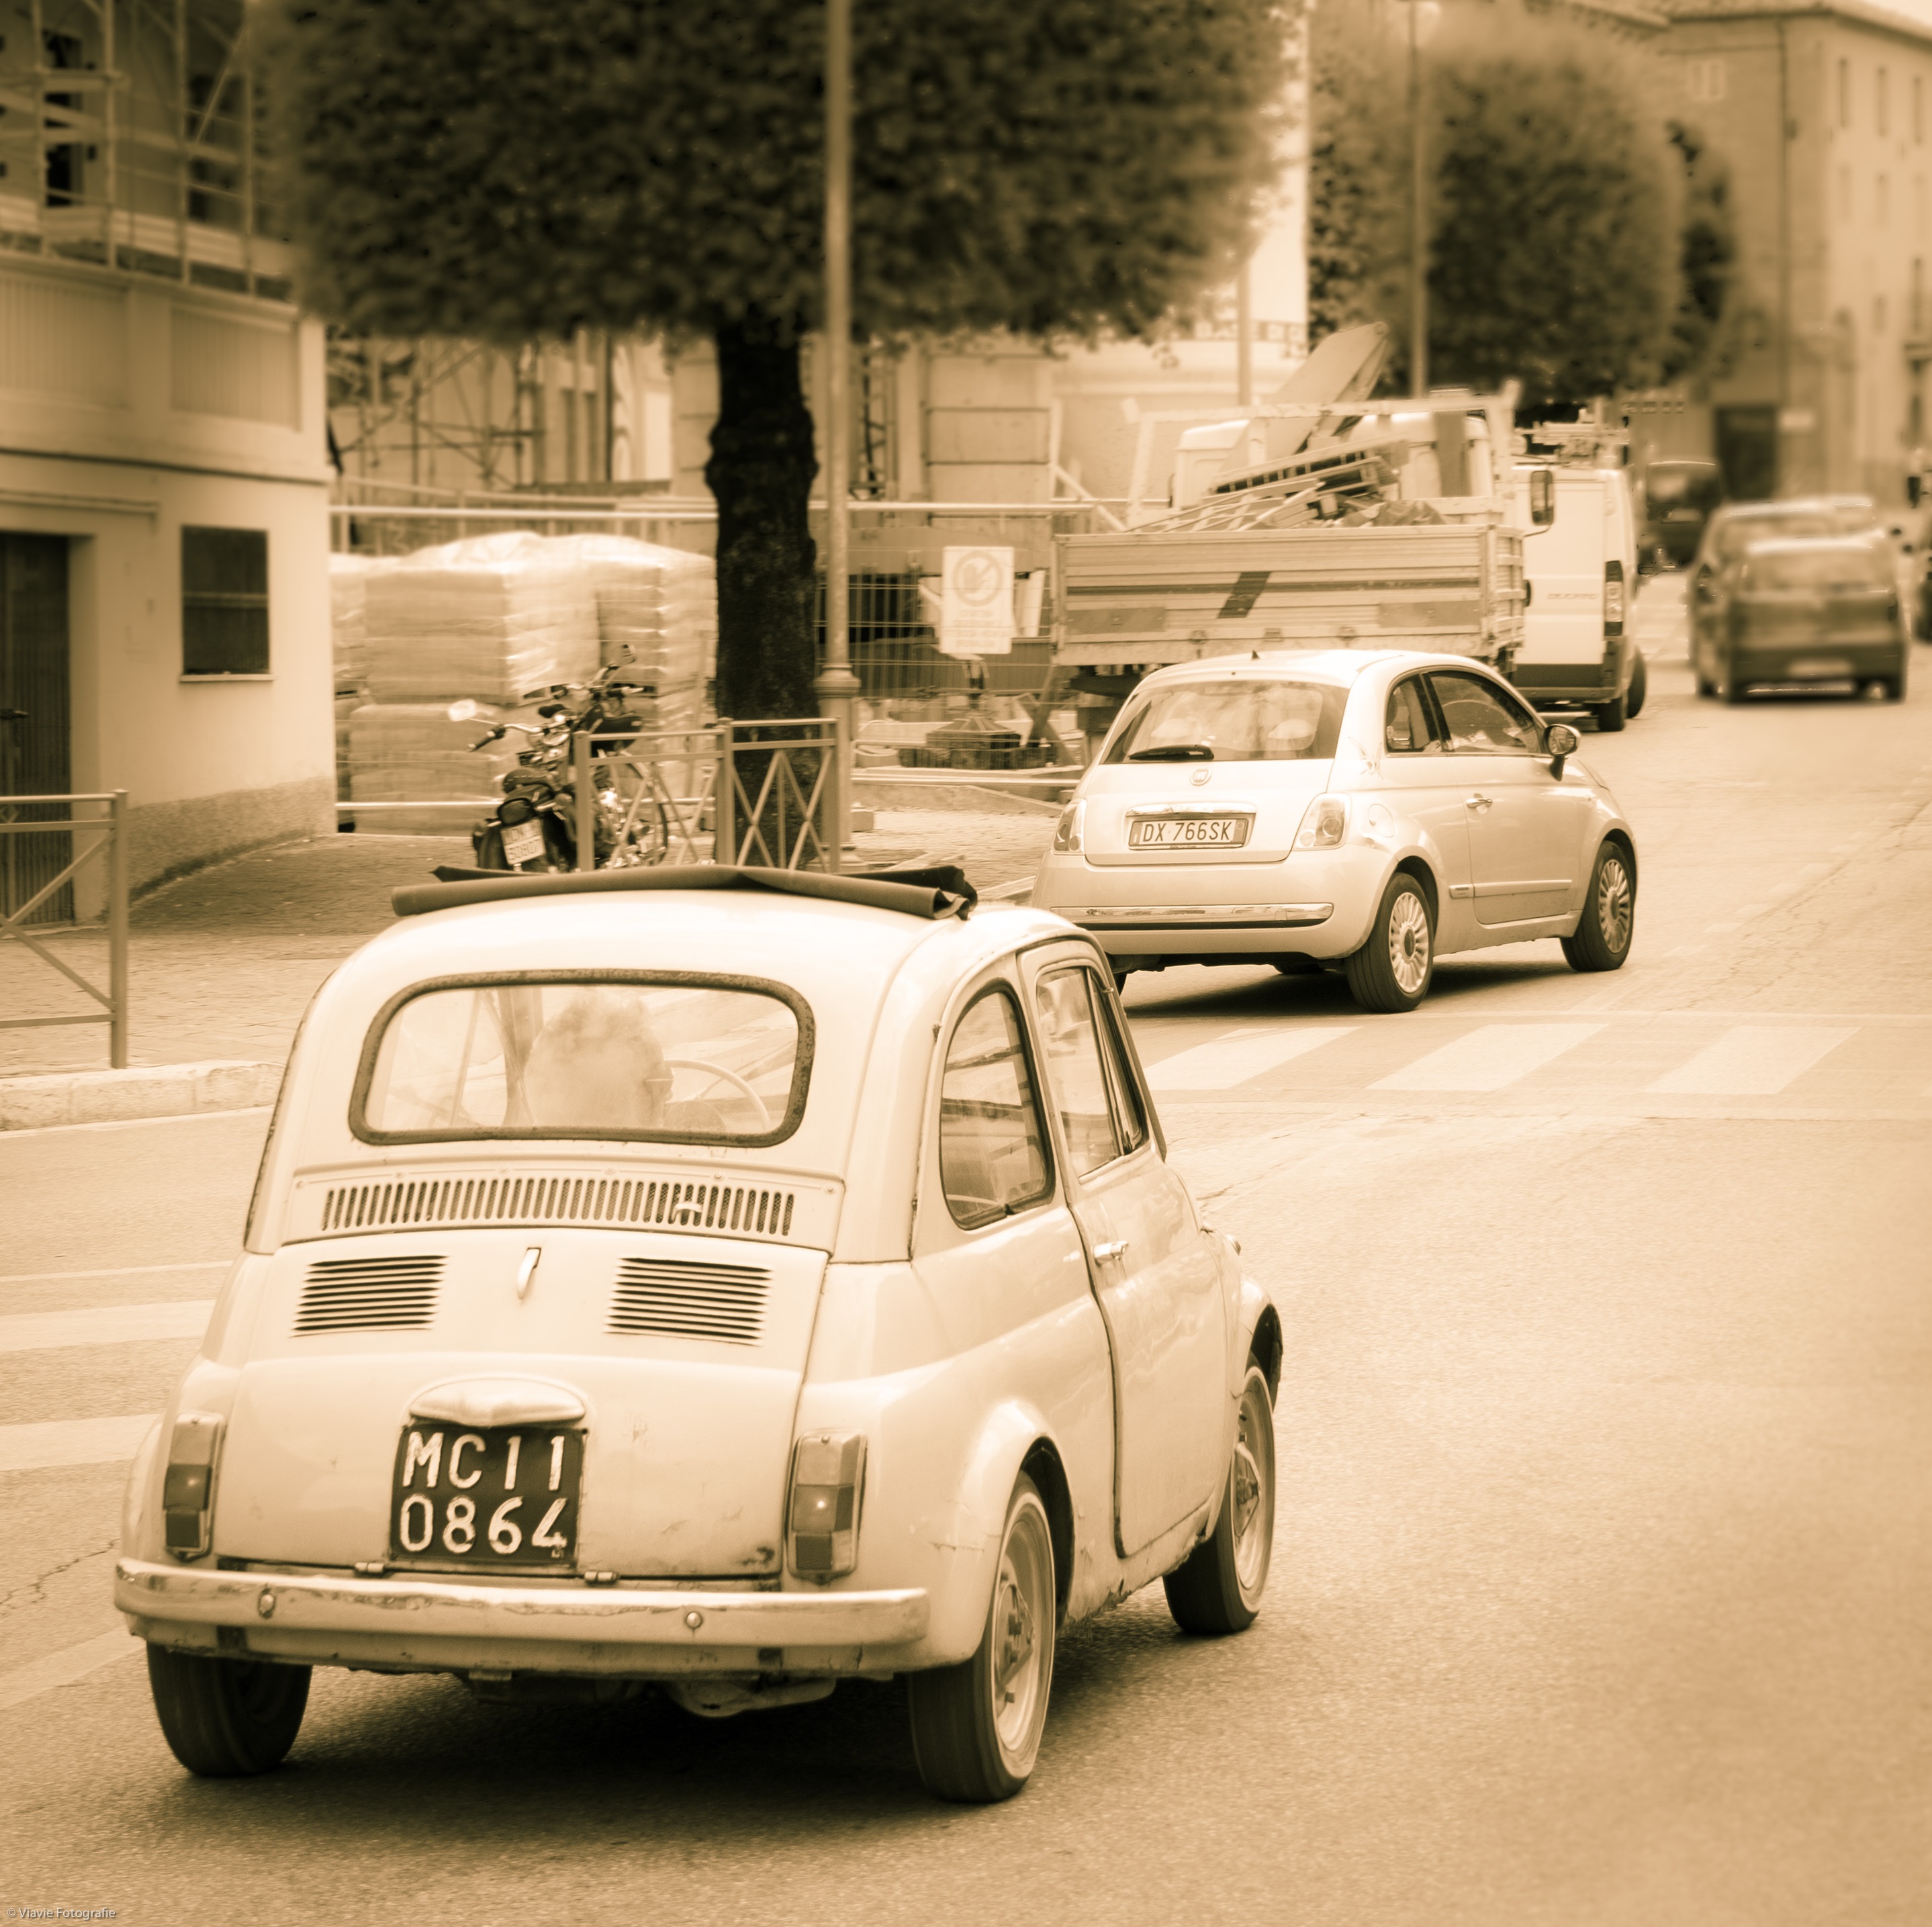
car, summer, vehicle, italy, motor vehicle, vintage car, classic, fiat, antique car, city car, land vehicle, automobile make, compact car, automotive design, subcompact car